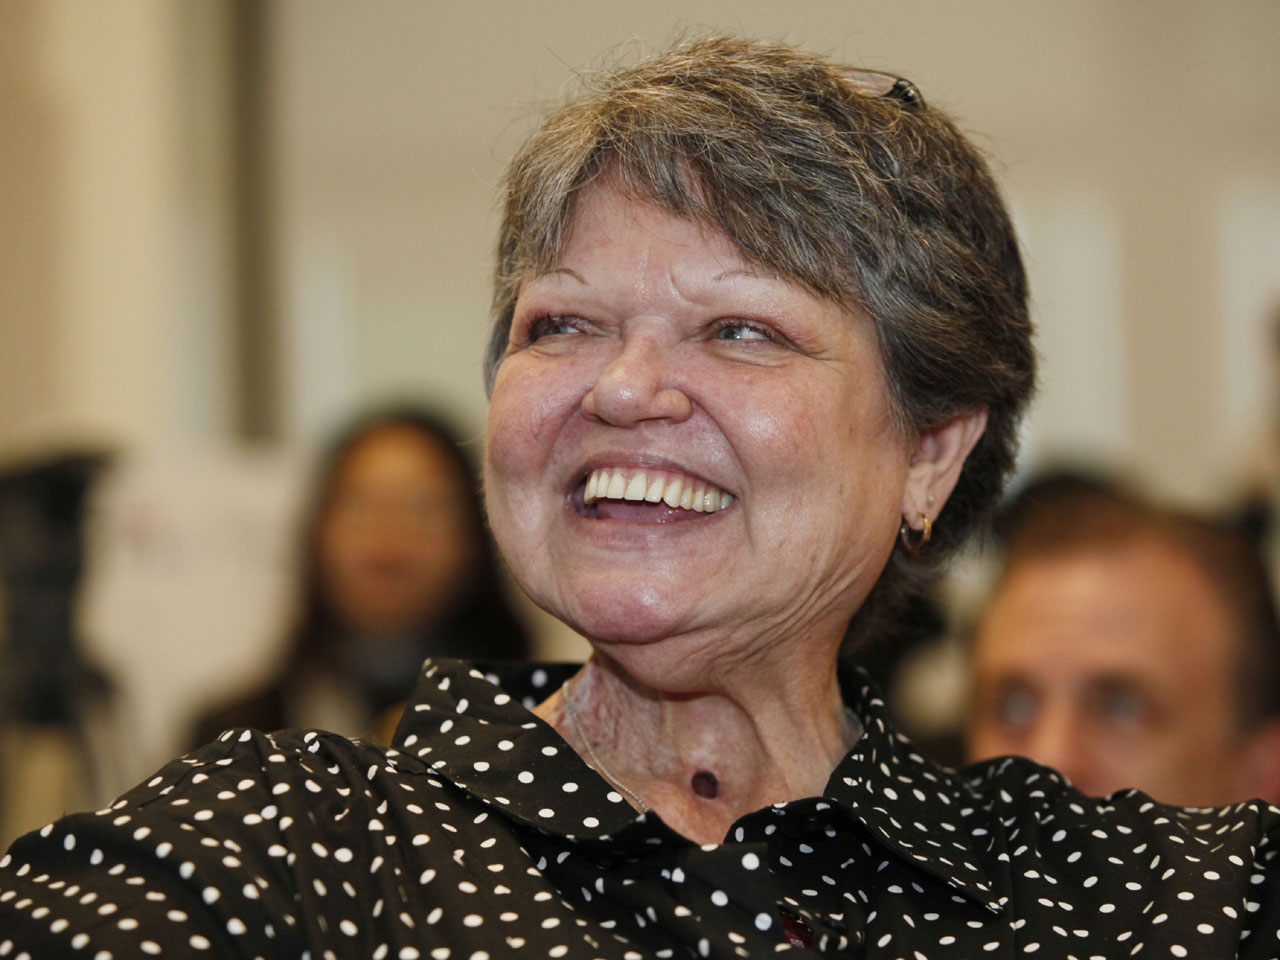
Gender: women